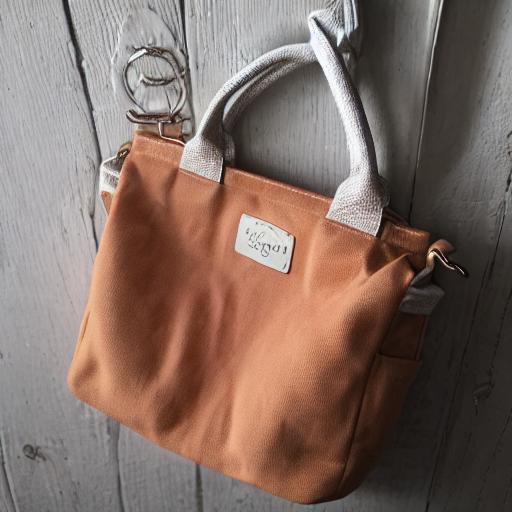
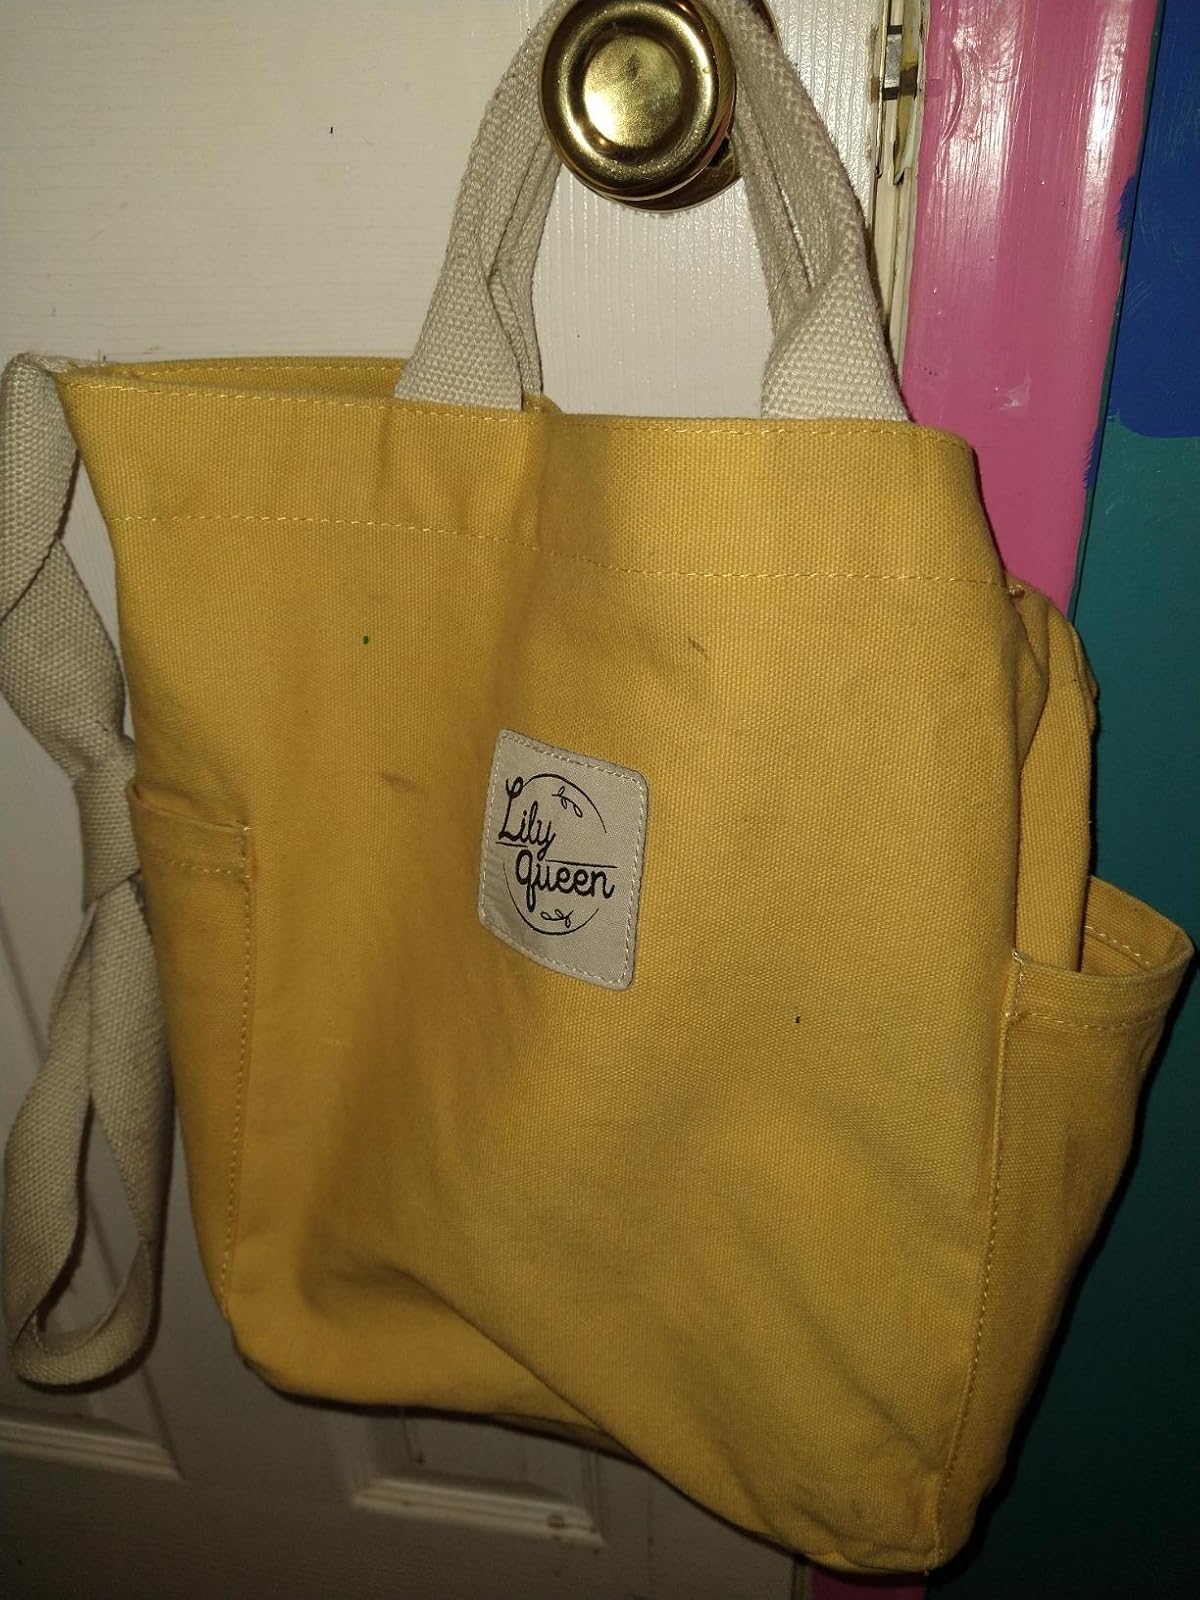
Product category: accessories_handbag
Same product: no